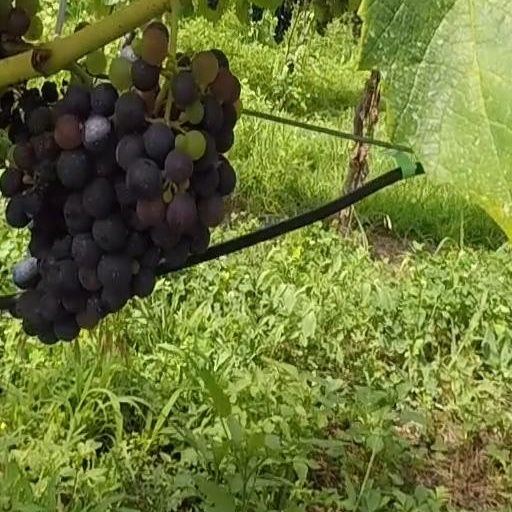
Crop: grape